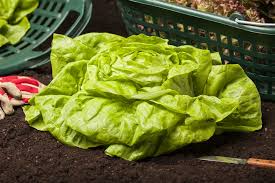
Label: trash